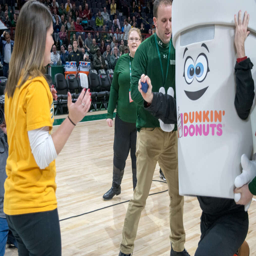
person , dressed as mascot , prepares to reveal his identity to his girlfriend , for a surprise proposal at men 's basketball game against school sports team .